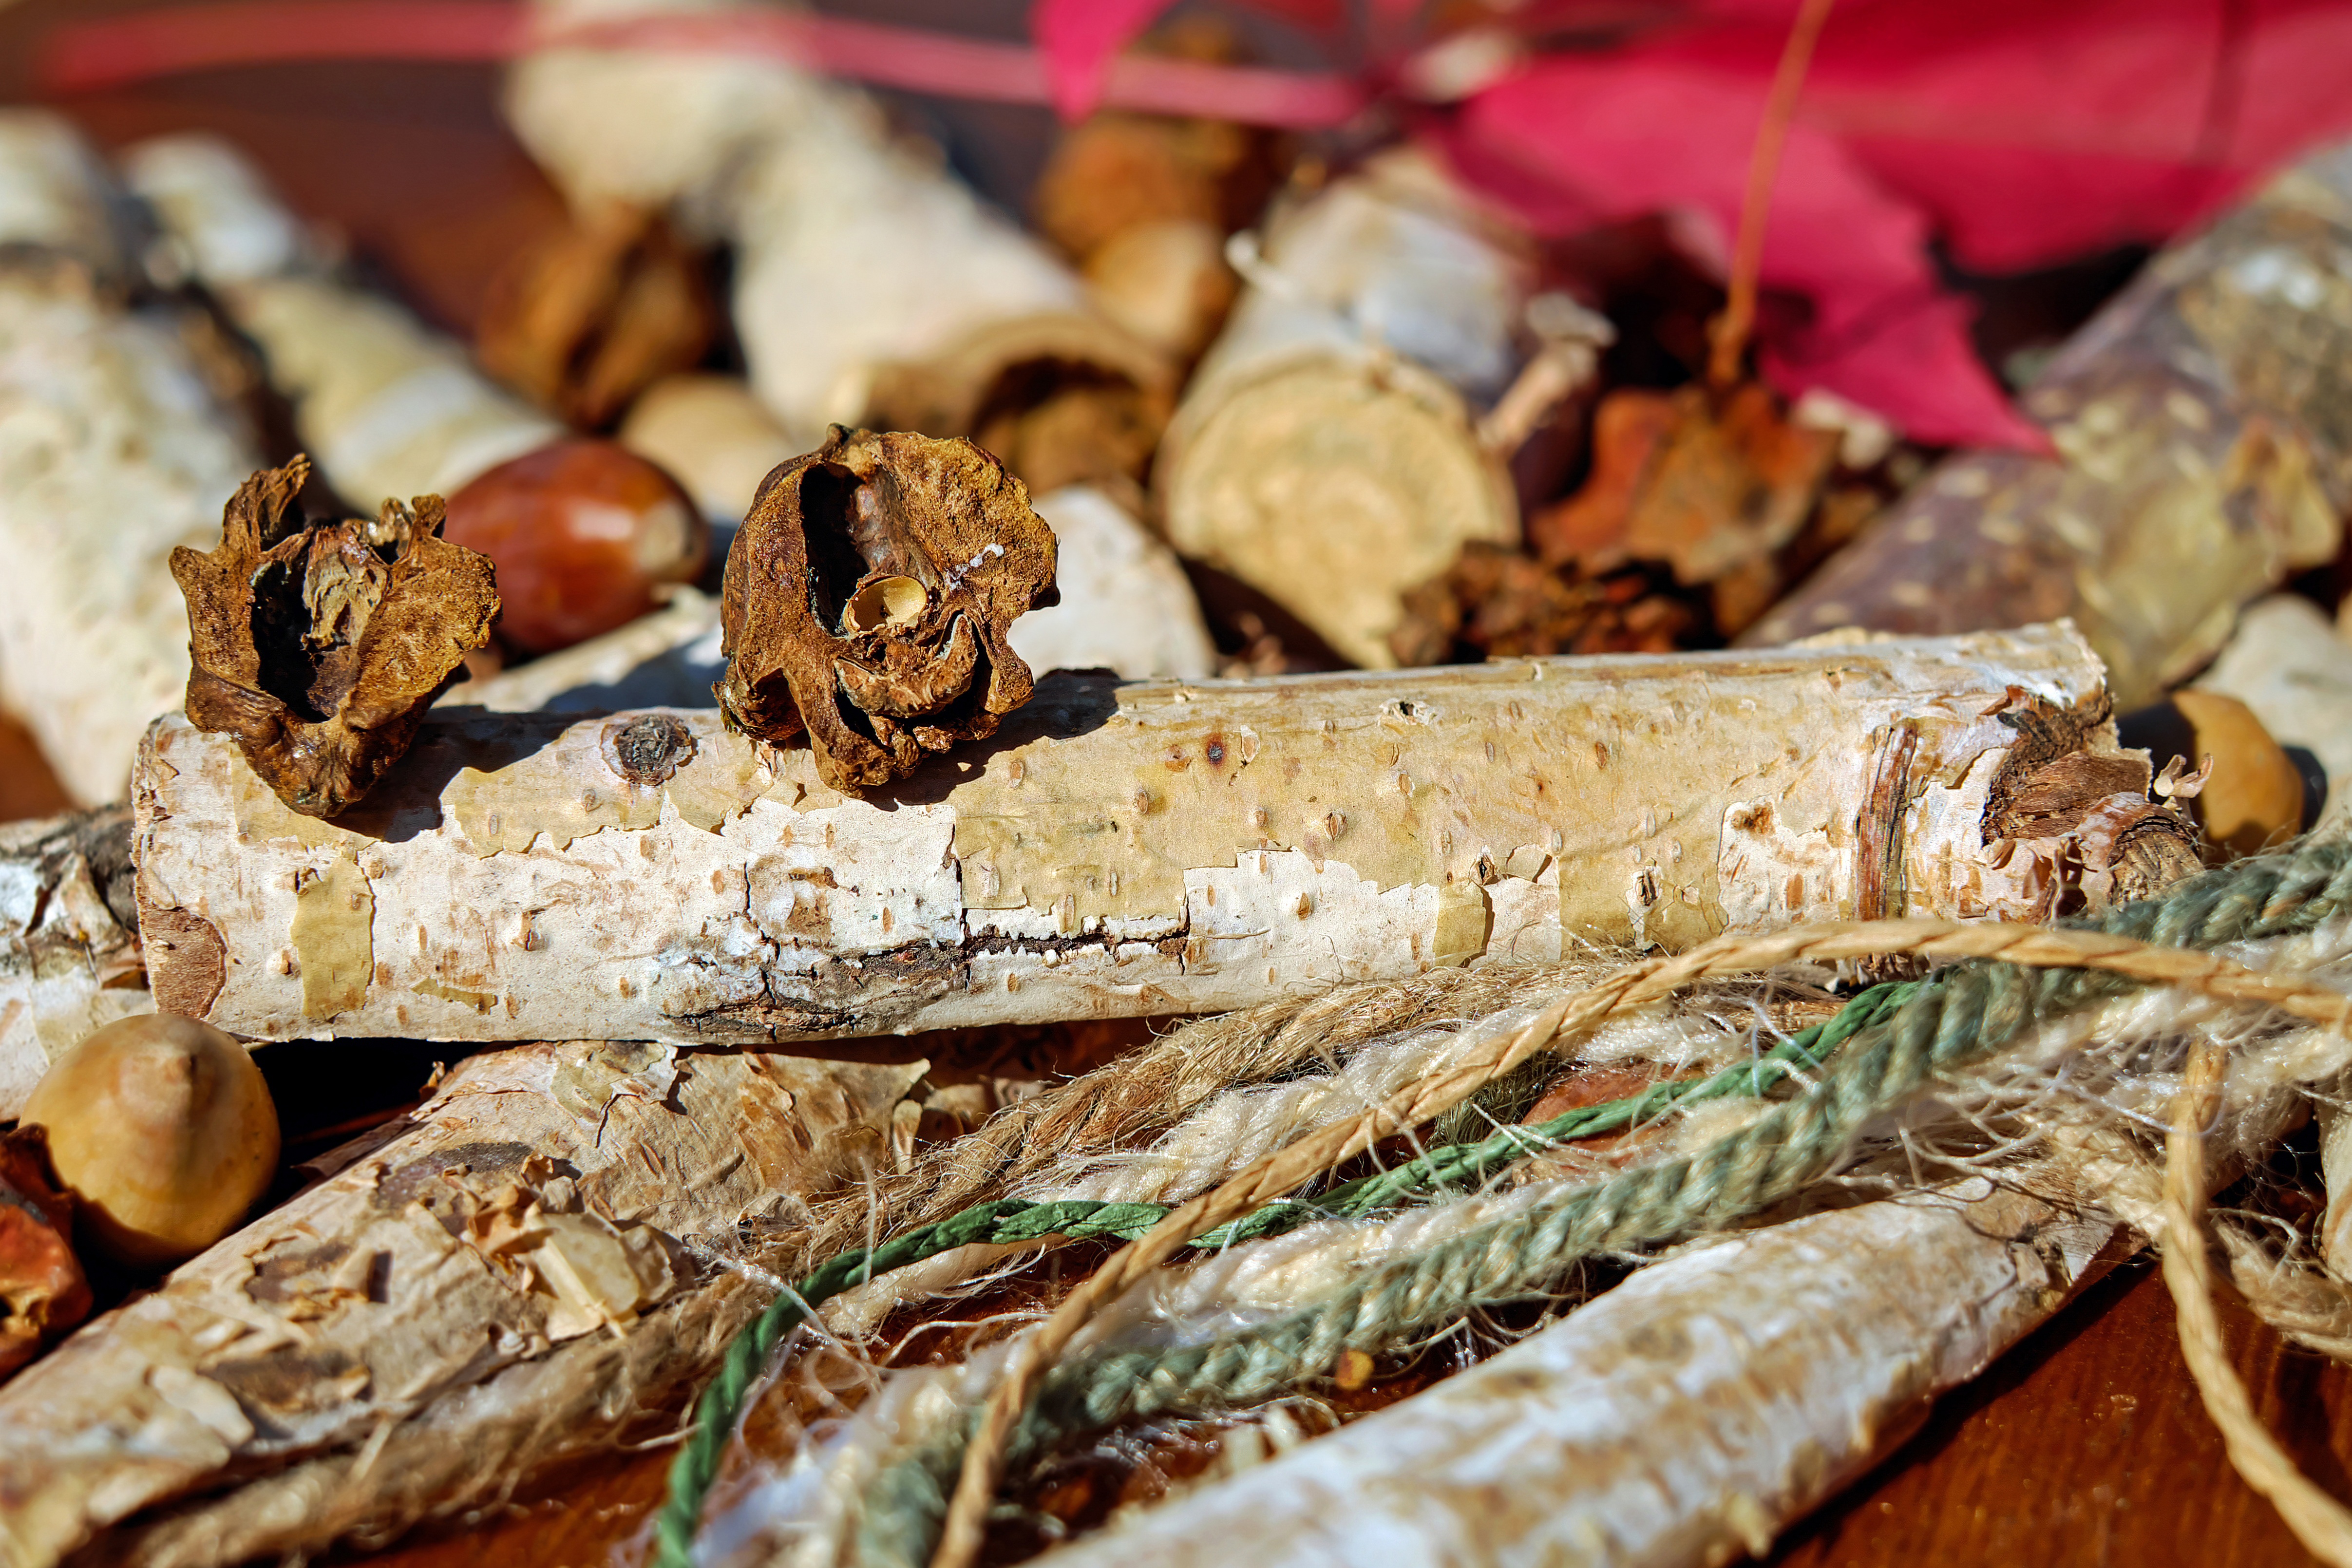
plant, wood, leaf, food, produce, acorns, tree fruit, flavor, german oak, infected, galls, cut in half